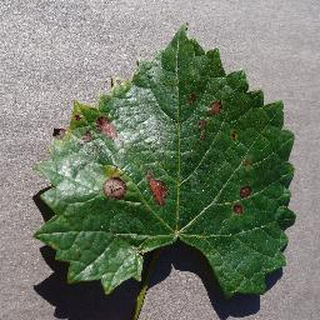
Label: grape_esca_black_measles